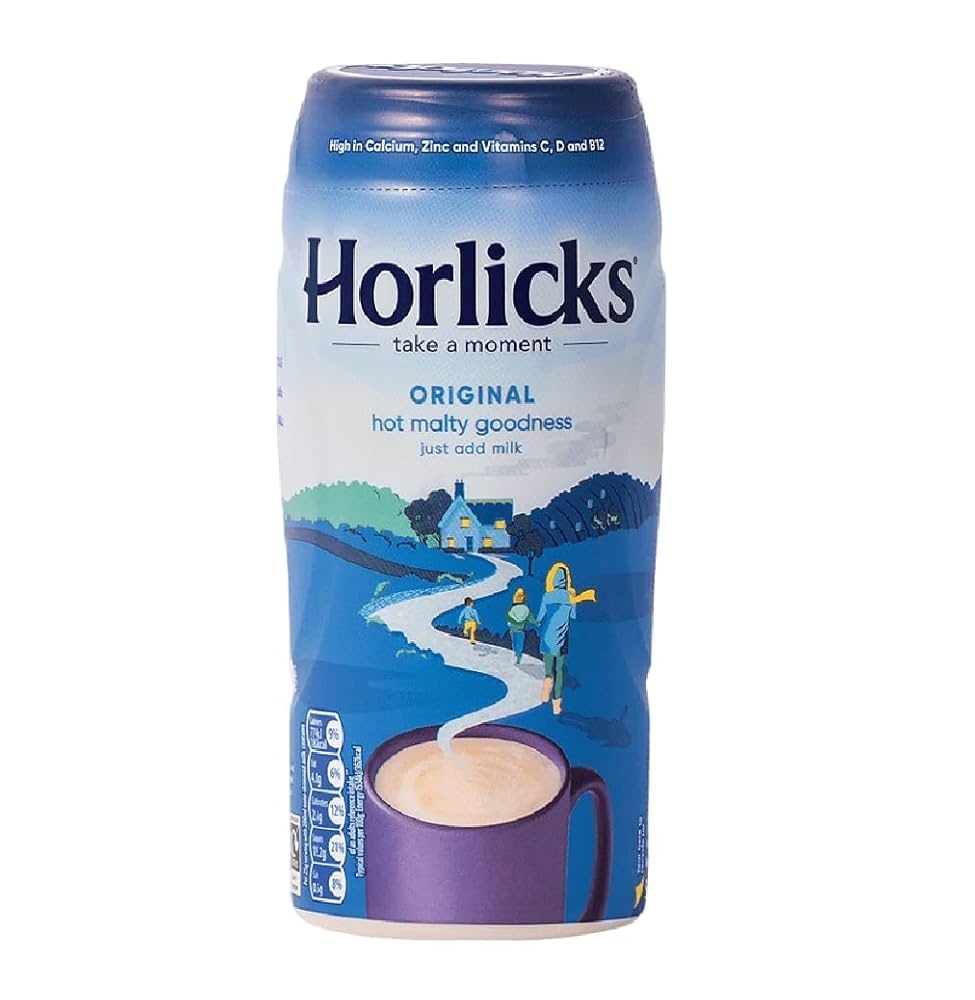
Horlicks Original Malt
Brand: The Fusion Mart UK
Horlicks Original Malt
Category: Food, Beverages & Tobacco > Beverages > Hot Chocolate > Malted Milk